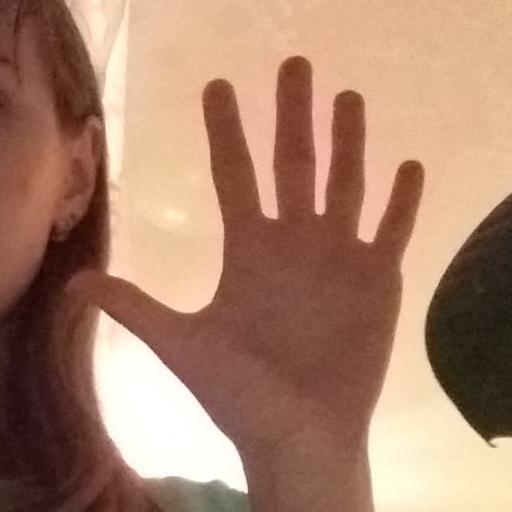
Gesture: palm